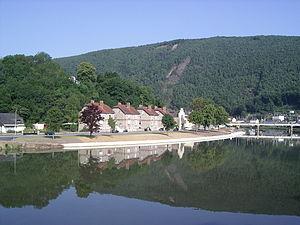
Nouvelle Halte Fluviale (en cours d'achèvement), Monthermé, departement des Ardennes
Le parc naturel régional des Ardennes ou PNR Ardennes est un parc naturel régional créé le 21 décembre 2011, dont l'emprise occupe environ 116 000 hectares du département des Ardennes.
Monthermé est une commune française, située dans le département des Ardennes en région Grand Est.